Herederos

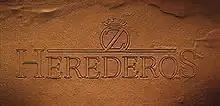

Herederos is a prime time Spanish television drama series produced by Cuarzo Producciones for Televisión Española that was broadcast on La 1 of Televisión Española from 2007 to 2009. It stars Concha Velasco as Carmen Orozco, the matriarch of the Orozcos, a rich and powerful family in the world of bullfighting troubled by betrayals, hierarchical struggles, machinations, mysteries and personal confrontations.